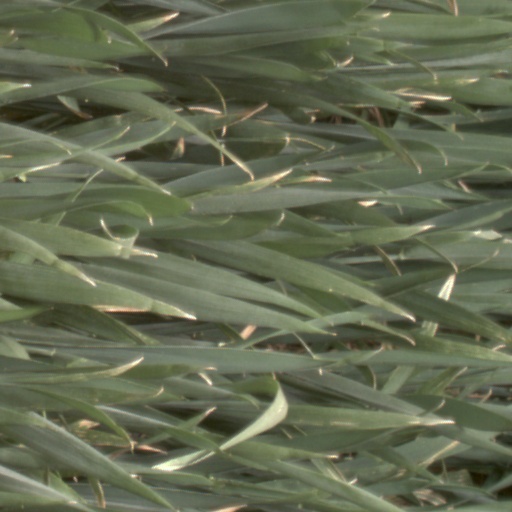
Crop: wheat